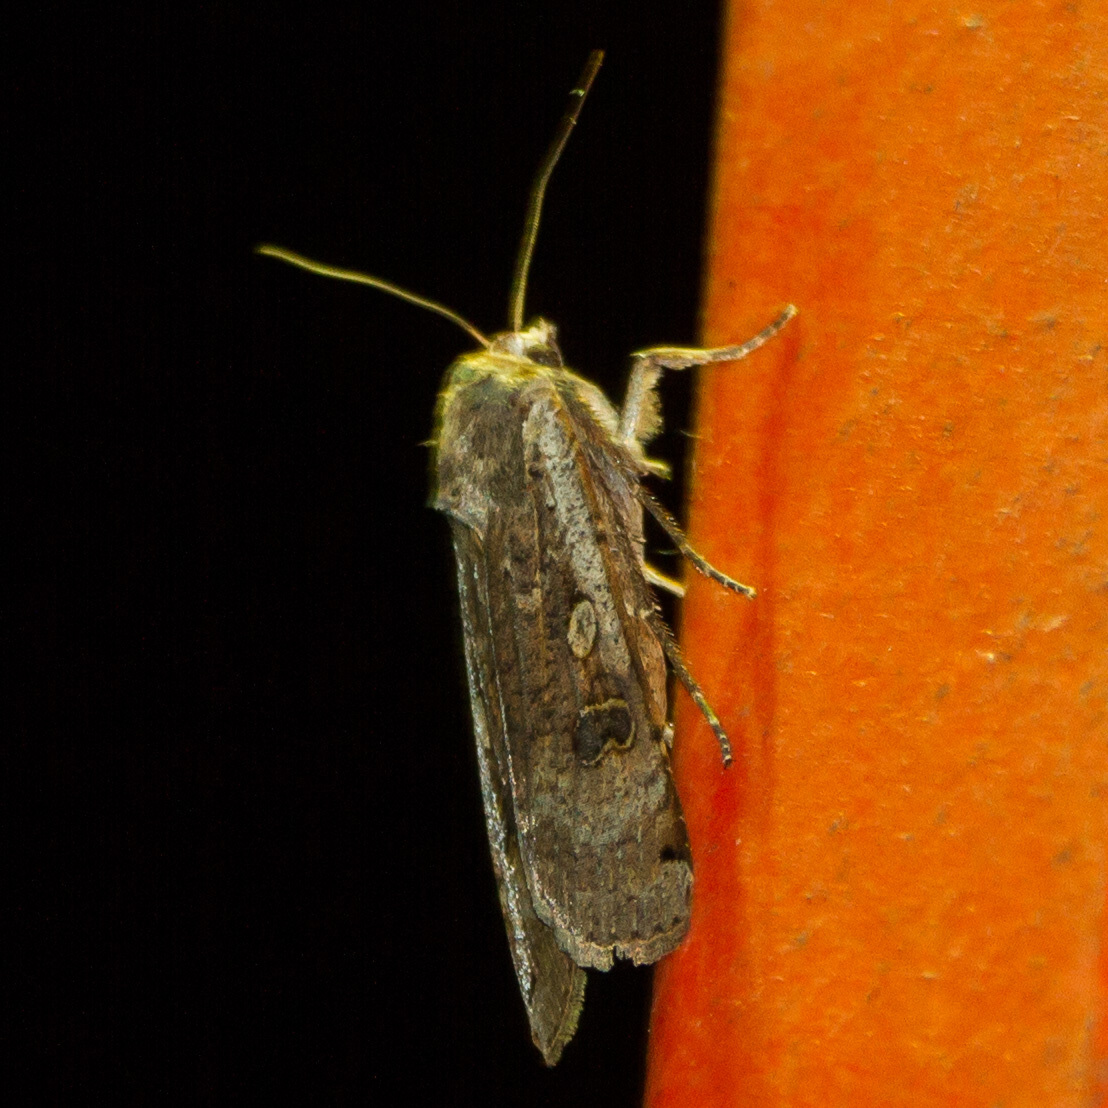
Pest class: cutworms